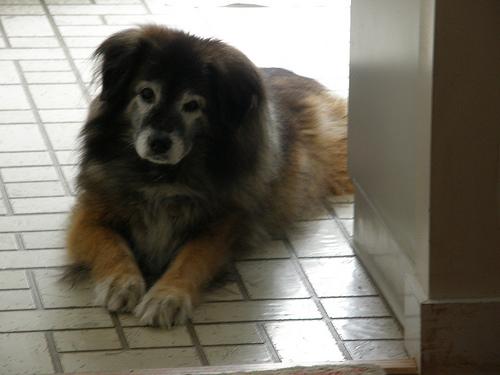
Breed: leonberger